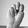
ASL letter: N